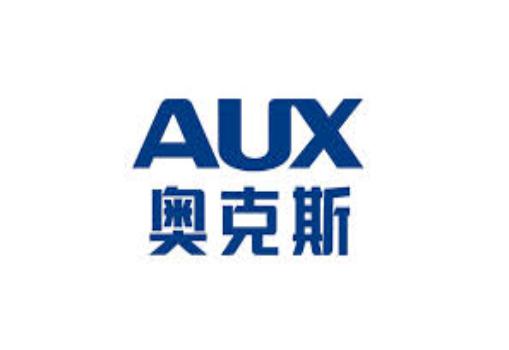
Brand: auxx-1
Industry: Electronic